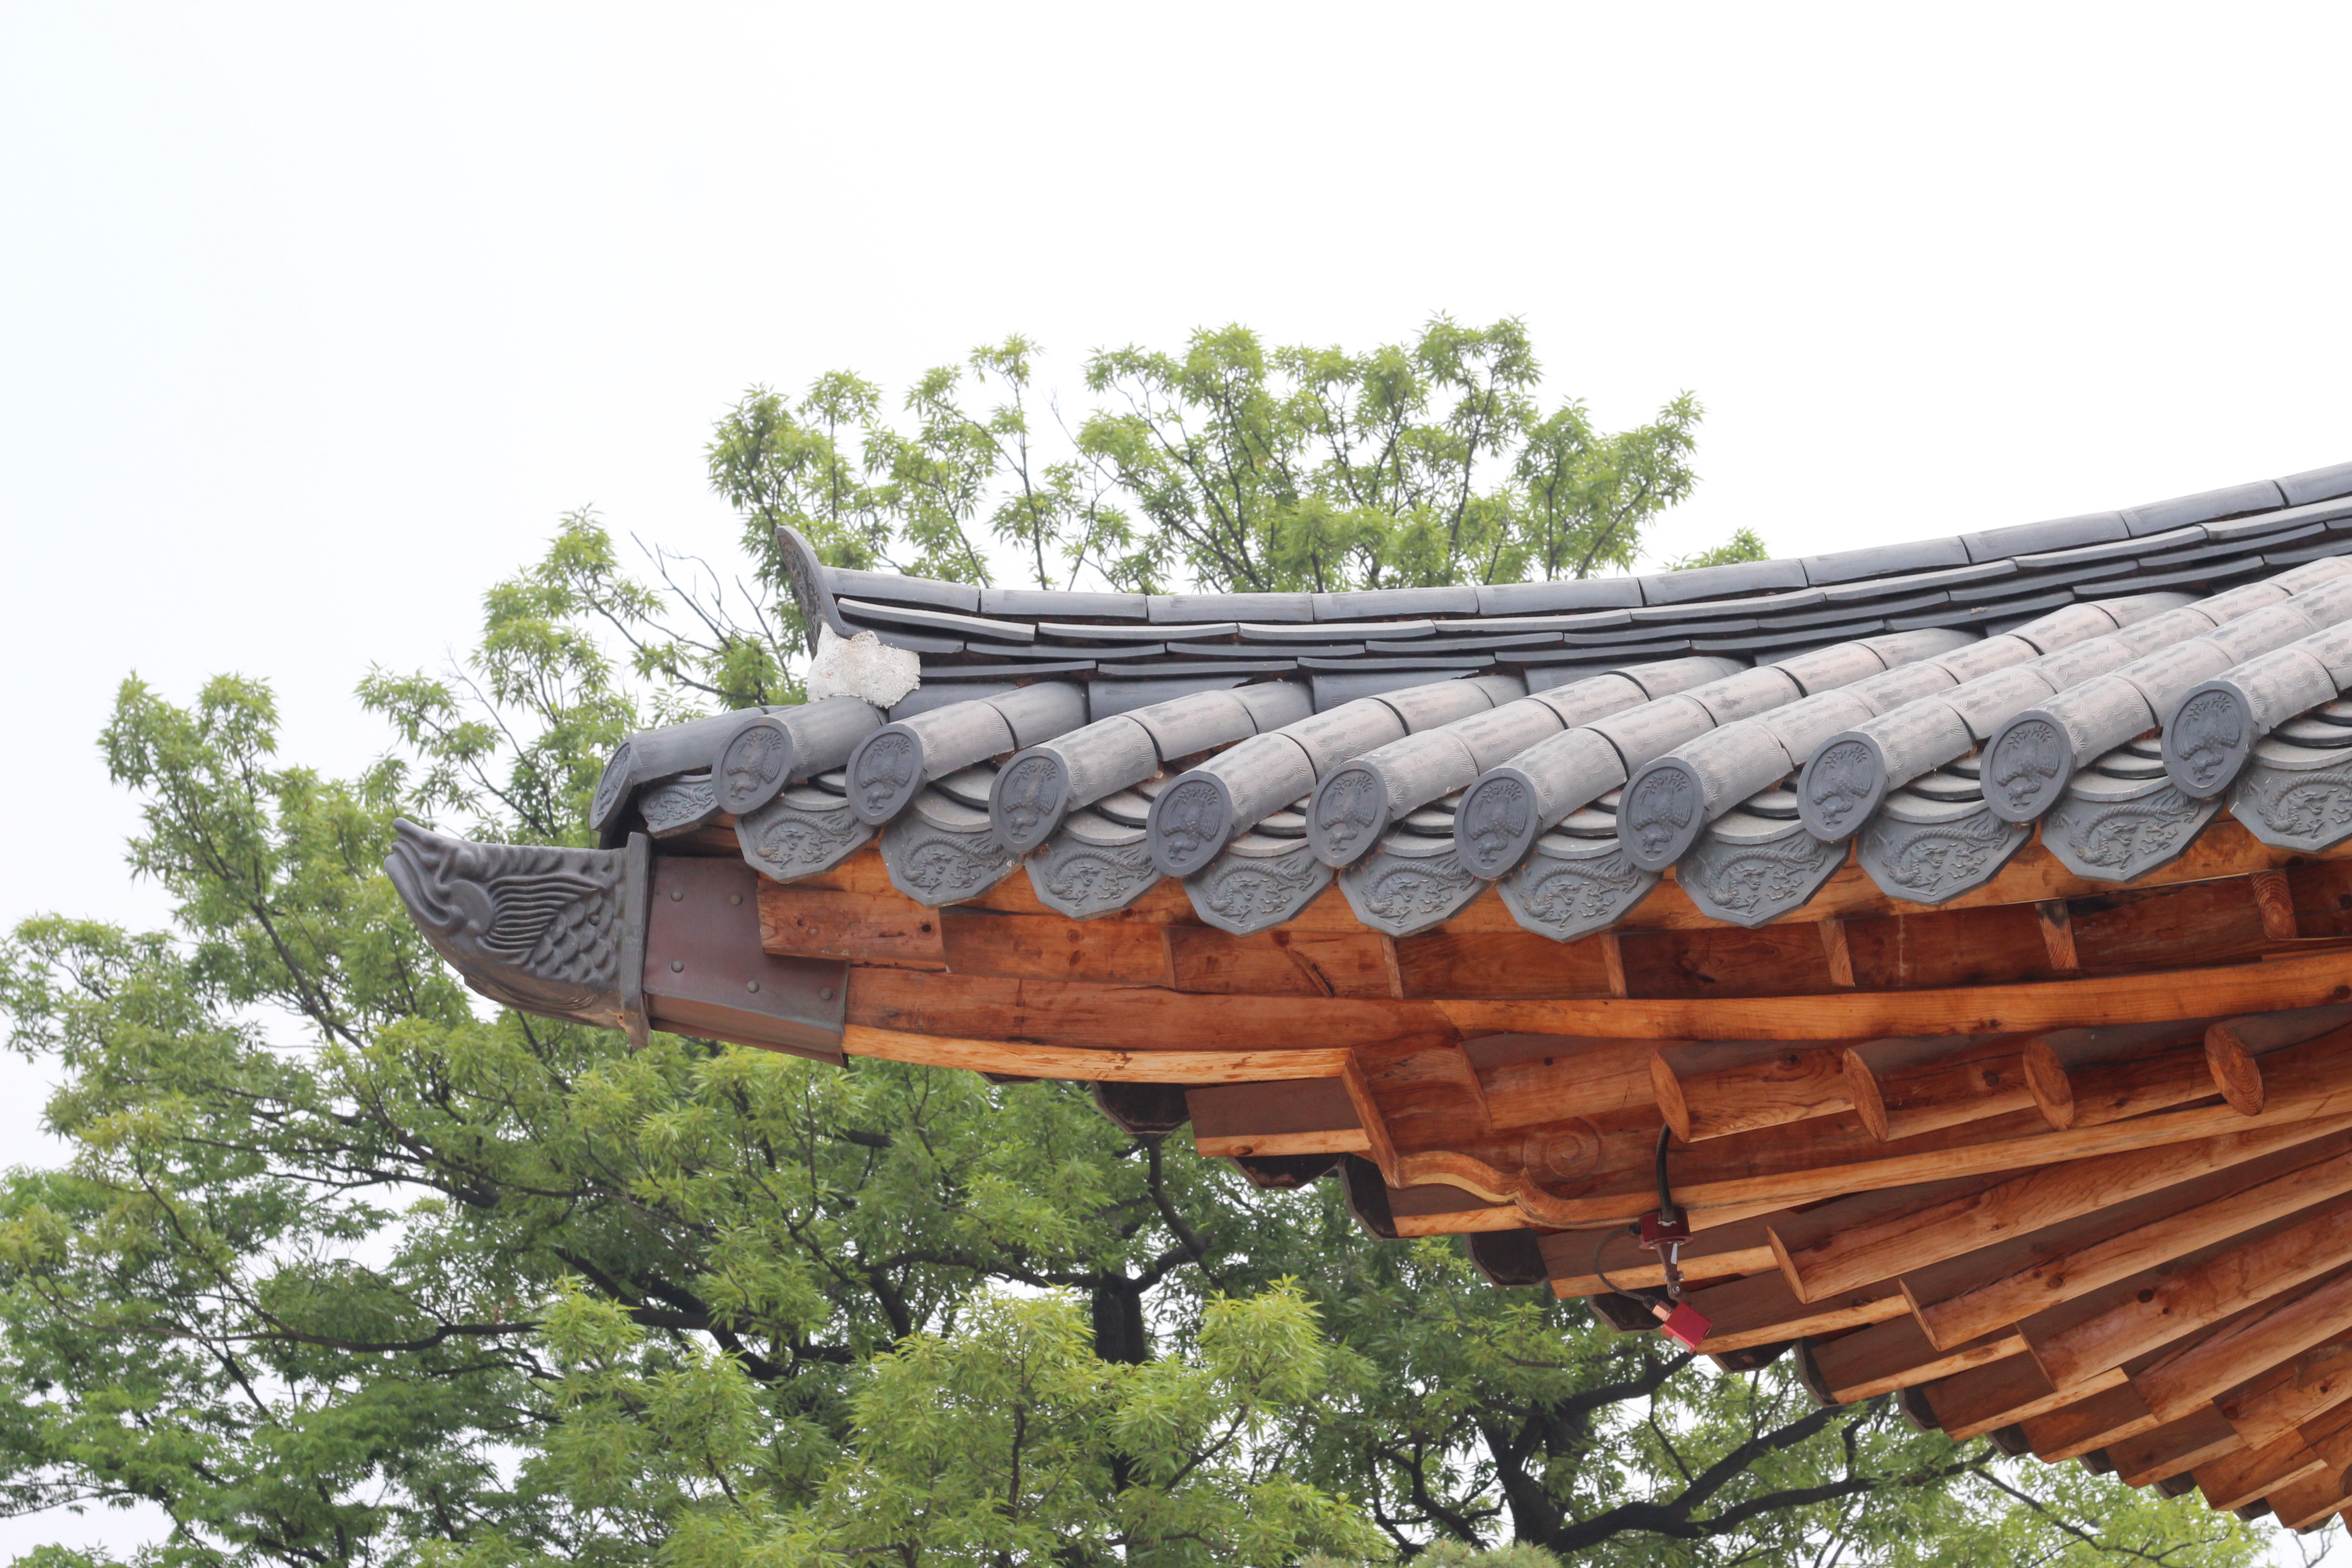
landscape, sky, roof, pattern, korea, eaves, traditional, seoul, palaces, forbidden city, republic of korea, korea culture, glyph, cultural property, gyeongbok palace, outdoor structure